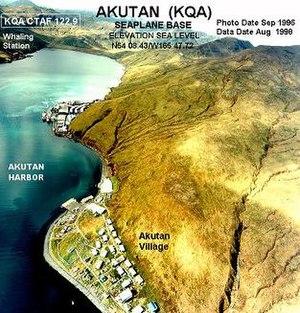
Akutan est une localité d'Alaska aux États-Unis dans le Borough des Aléoutiennes orientales dont la population était de 1 027 habitants en 2010.